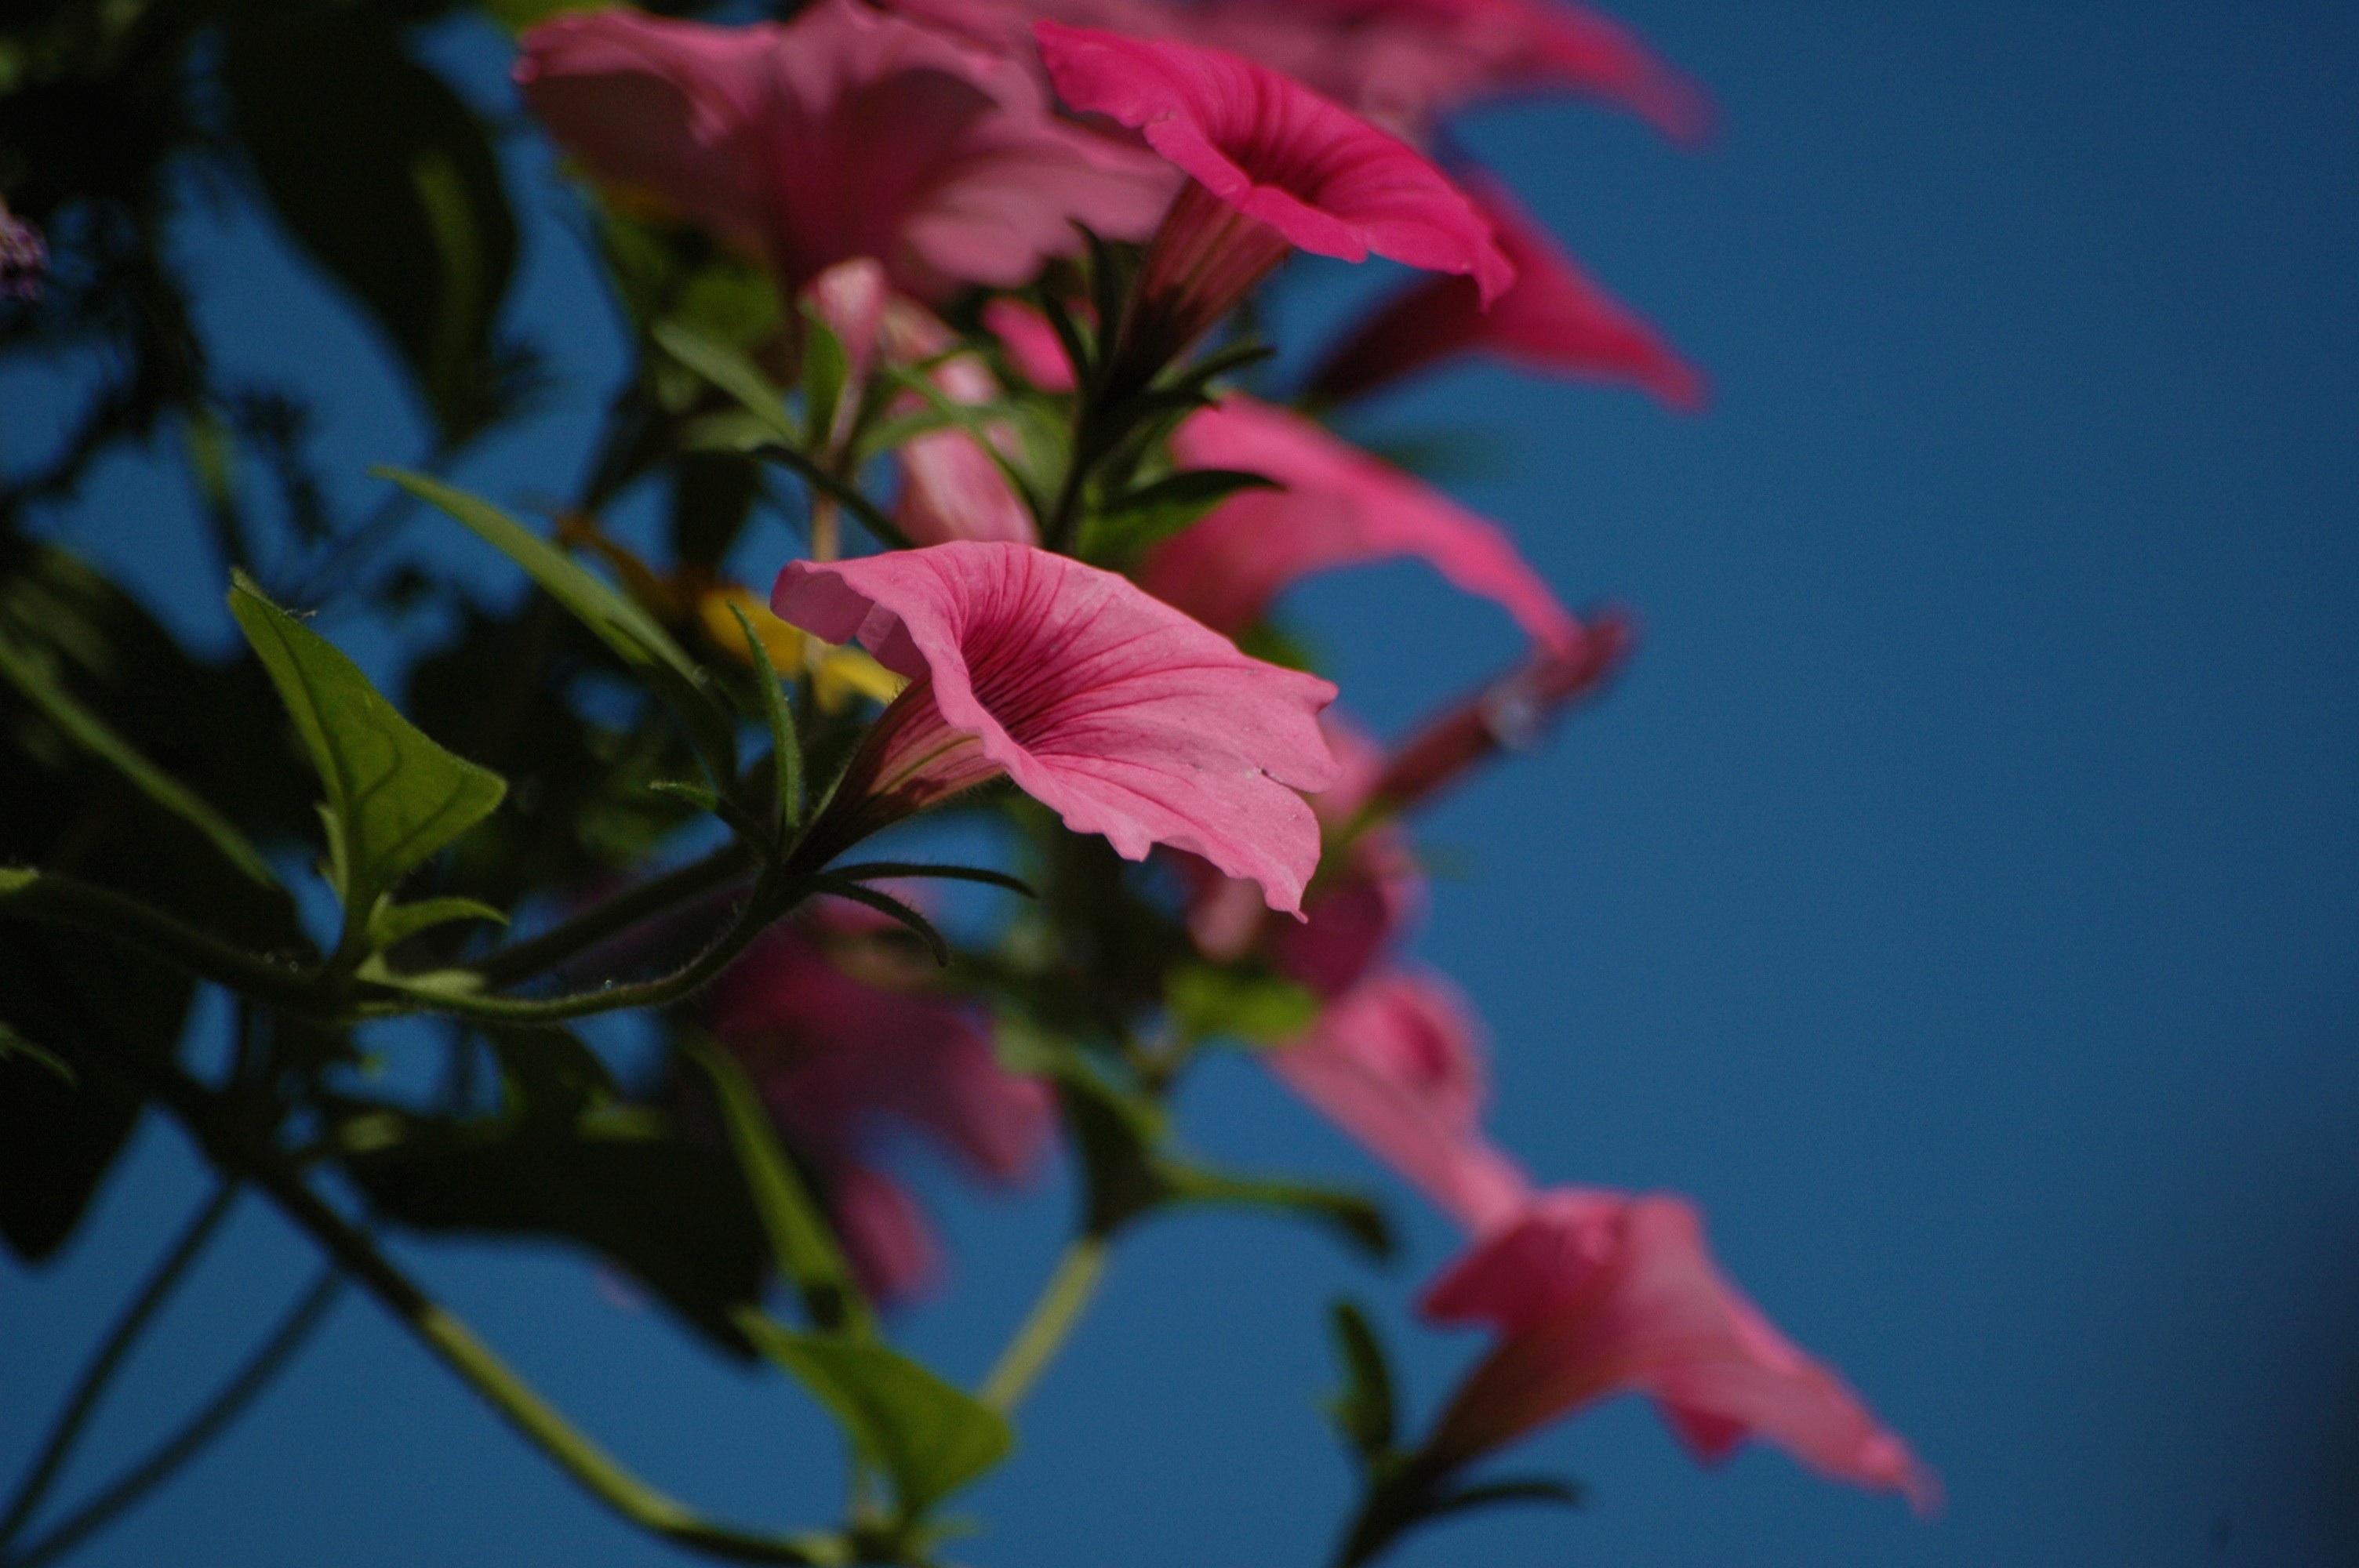
blossom, plant, leaf, flower, petal, red, flora, macro photography, flowering plant, land plant